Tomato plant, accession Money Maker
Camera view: tilt-top (135 deg); turntable rotation: 60 degrees
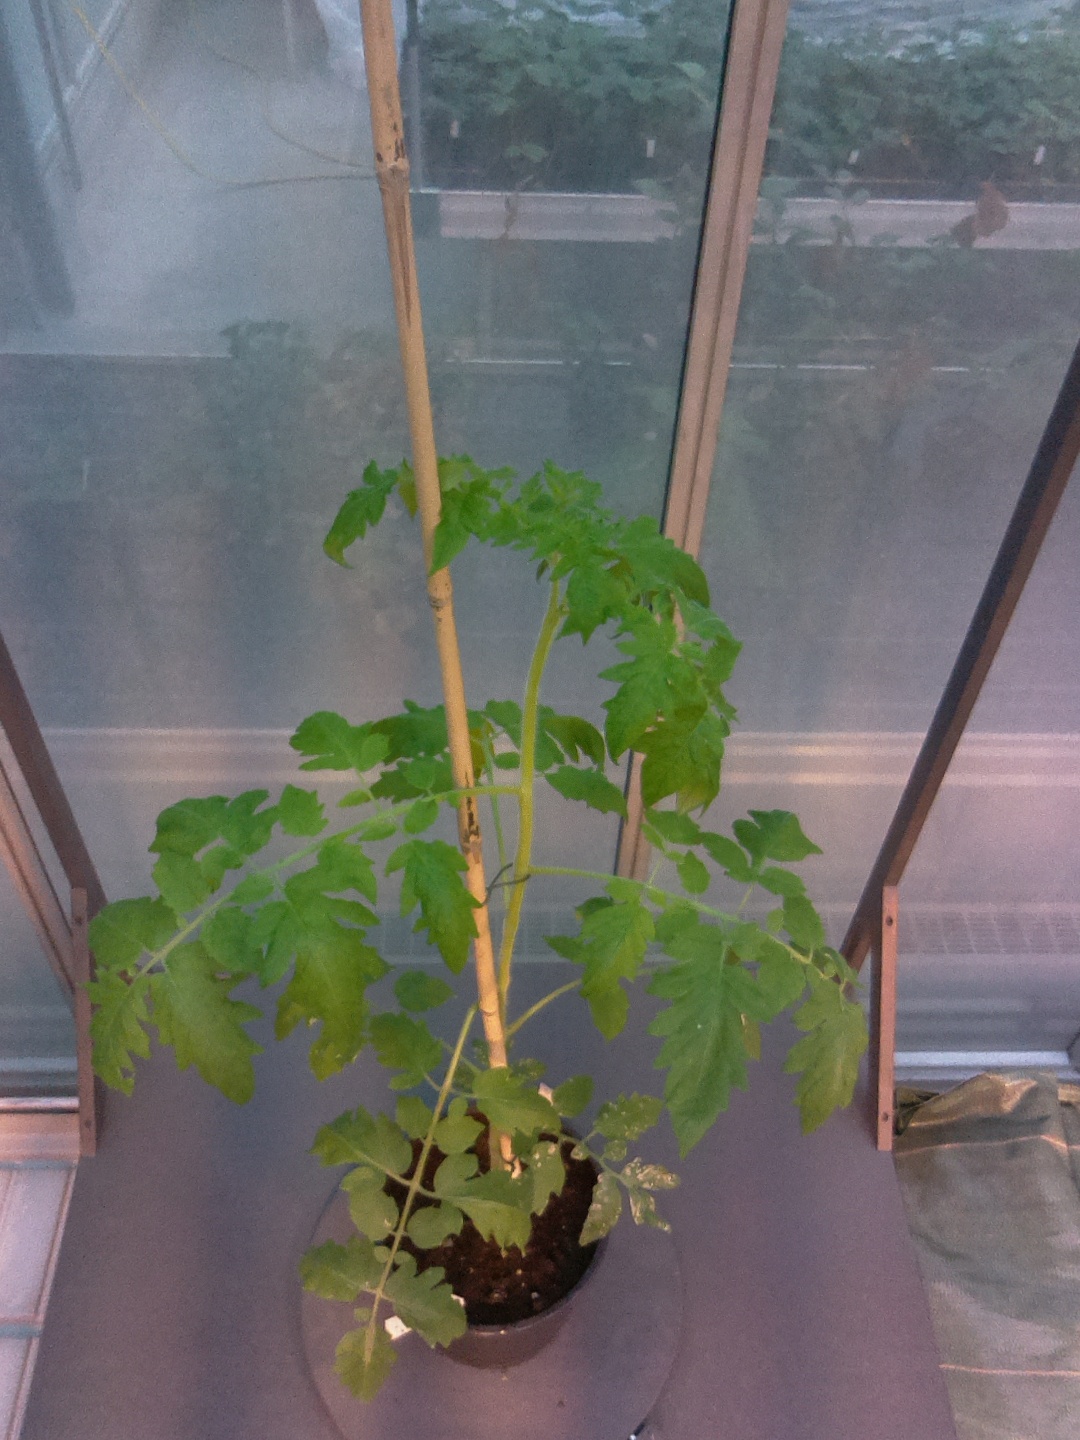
BBCH growth stage 15: 10 of true leaves visible